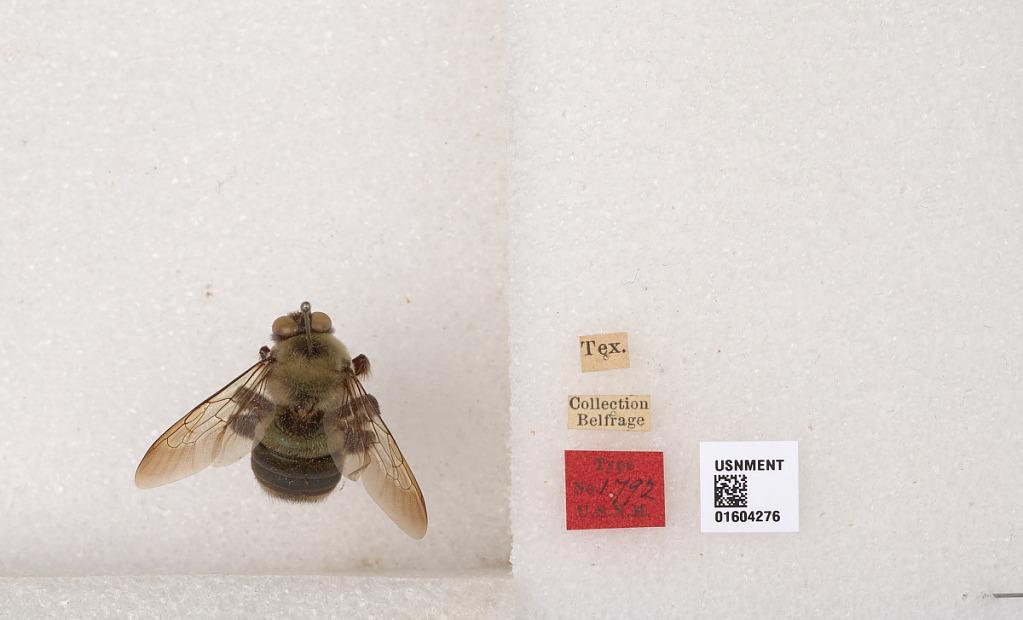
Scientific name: Xylocopa (Xylocopoides) virginica texana Cresson
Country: United States
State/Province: Texas
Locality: Texas